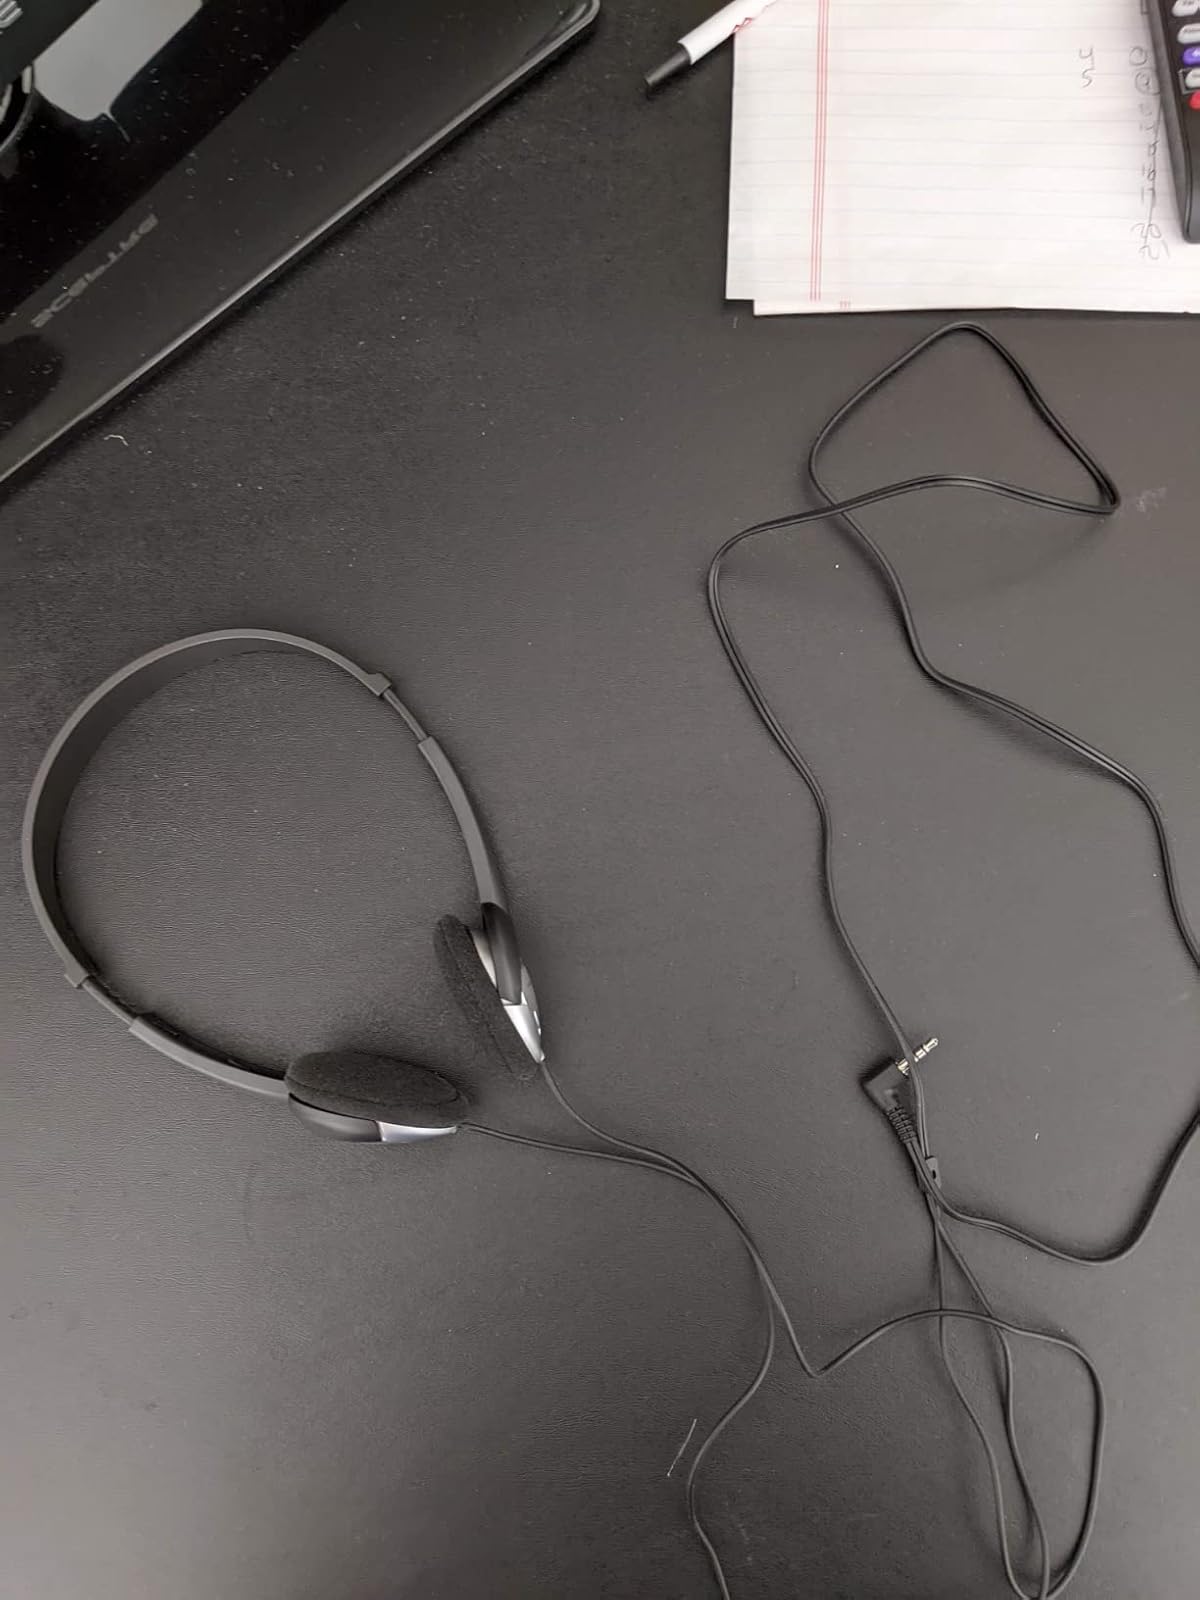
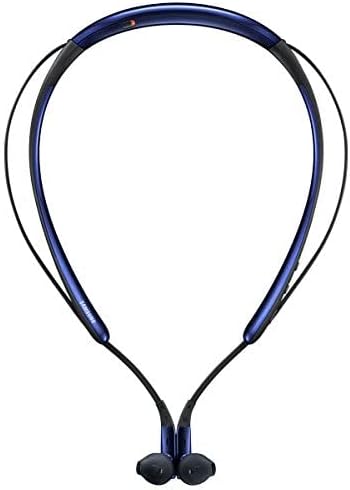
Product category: headphones
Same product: no